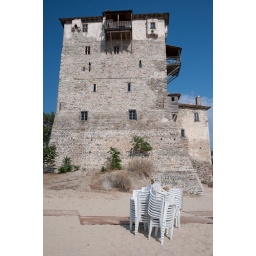
Stacks of white plastic chairs in front of Phospfori tower